Barry Stock

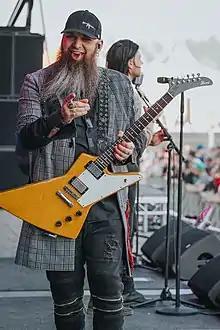
Stock performing with Three Days Grace in 2019

Barry James Stock (born April 24, 1974) is a Canadian musician. He is the lead guitarist of the Canadian rock band Three Days Grace.